Lefka

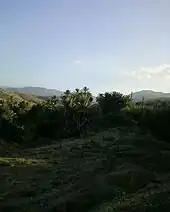
Landscape in Lefka: The town is home to many palm trees

The village is home to three mosques. These are the Piri Mehmet Pasha Mosque, Orta Mosque ("Middle Mosque") and the Aşağı Mosque ("Lower Mosque"). The Piri Mehmet Pasha Mosque is by far the oldest. Its site is said to be the site of the Byzantine church of Saint George. The current building was first built in the 7th century as a church, then converted to a mosque in the Arab raids on Cyprus till the 10th century. It was in a ruinous condition by the 1571 Ottoman conquest of Cyprus. Ebubekir Bey, an Ottoman officer and the grandson of the former Ottoman grand vizier Piri Mehmed Pasha, had the building repaired and established a foundation with his grandfather's name to maintain the mosque. A madrasah and primary school was also built next to the mosque between 1580 and 1584. The Orta Mosque was built in 1904 and the Aşağı Mosque was completed in 1901. In the place of the Aşağı Mosque, there used to be another mosque, probably built in the late 18th-early 19th century. The "Middle Mosque" is so named because of its central location in the town, and the "Lower Mosque" is so named because it lies in the lower quarter of the town.